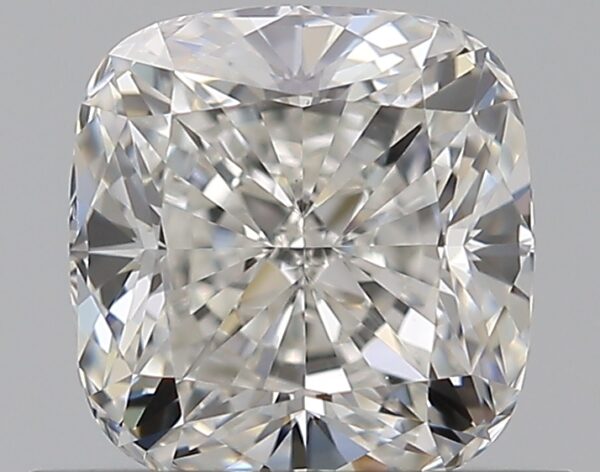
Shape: cushion
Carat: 0.75
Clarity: VS1
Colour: G
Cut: EX
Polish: EX
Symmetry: EX
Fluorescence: F
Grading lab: GIA
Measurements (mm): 5.17 x 4.99 x 3.47